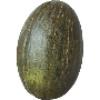
Label: melon_piel_de_sapo